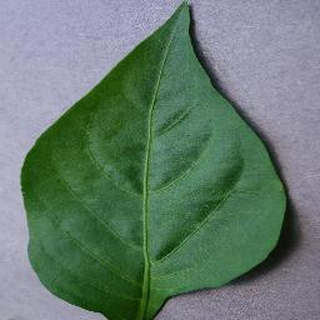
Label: healthy_bell_pepper